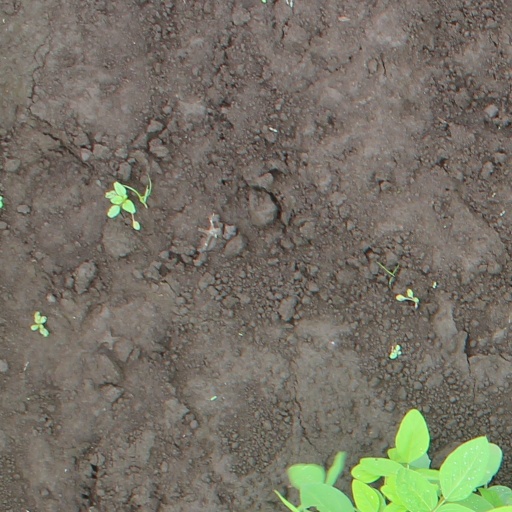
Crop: soybean